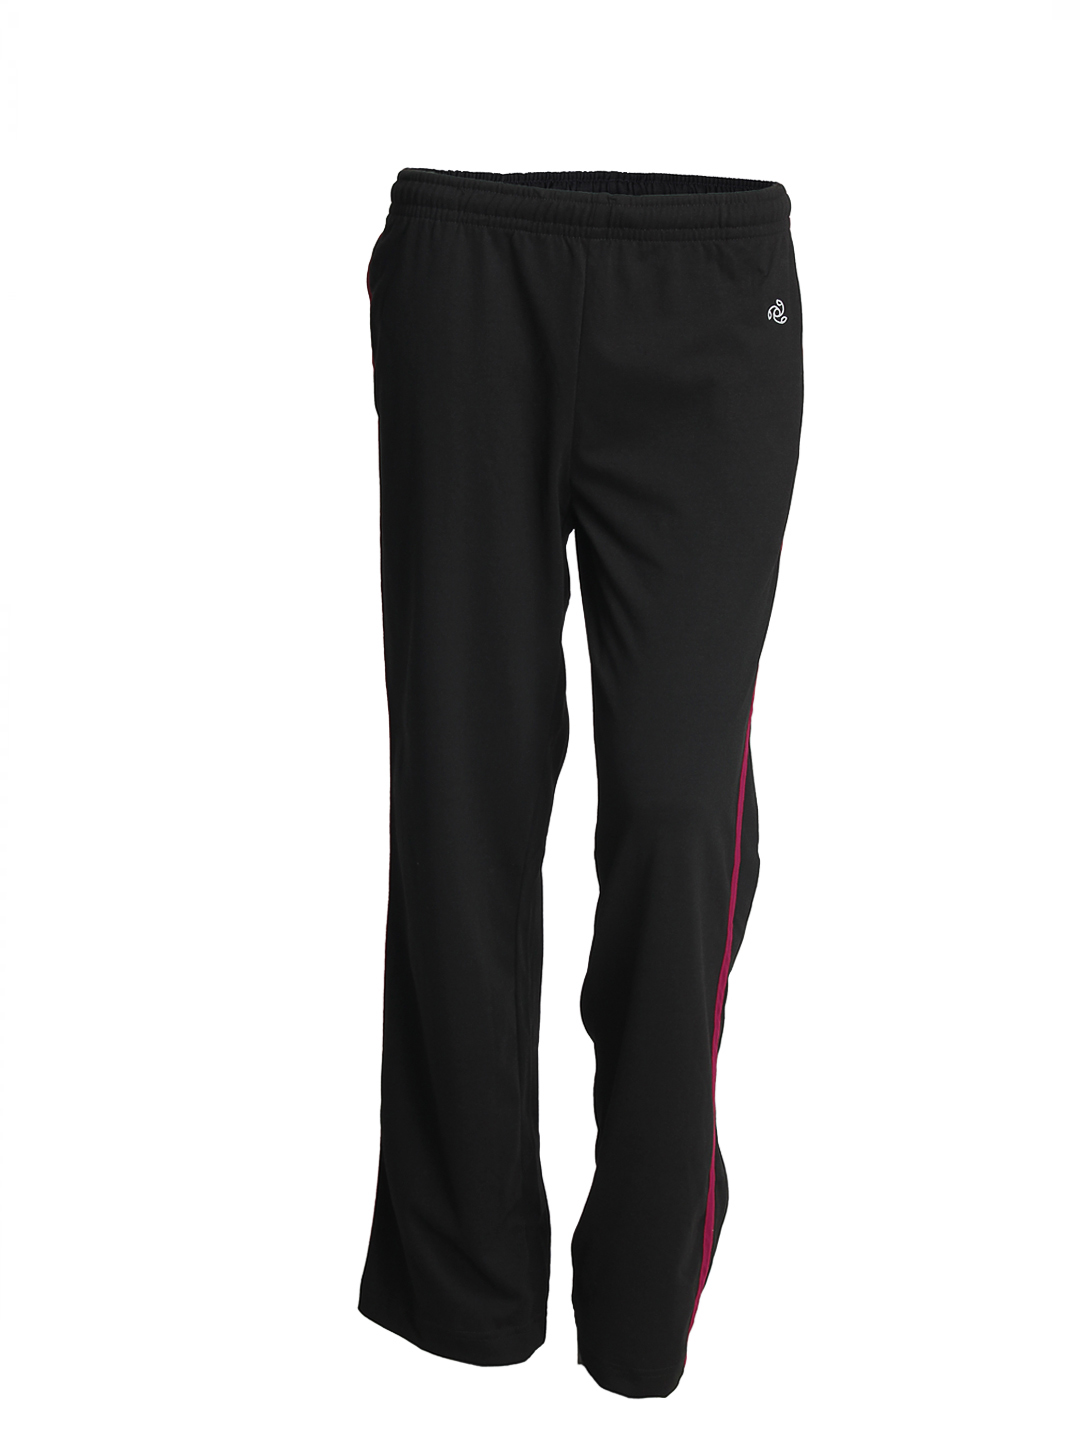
Jockey Women Black Lounge Pants
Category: Apparel / Loungewear and Nightwear / Lounge Pants
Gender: Women
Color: Black
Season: Winter 2015
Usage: Casual